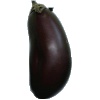
Label: Eggplant 1